Seven-color tea

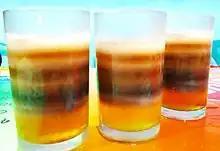
Seven layer tea

Seven-colour tea or seven-layer tea is a Bangladeshi beverage comprising layers of different teas. Tea is made in multiple permutations of concentration, tea leaf variety and adjuncts such as milk, sugar and flavourings and when combined separates according to density. Each layer contrasts in colour and taste, ranging from syrupy sweet to spicy clove. The result is an alternating dark/light band pattern throughout the drink, giving the tea its name.